Zitácuaro

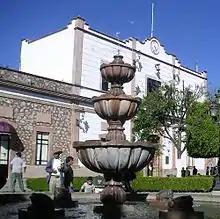
Fountain on the "zócalo" and municipal palace

An indigenous settlement was founded on the site of modern-day Zitácuaro, possibly as early as the 12th century, by Otomis and Mazahuas (an Otomi ceremonial centre still stands in San Felipe de los Alzati, 9 km to the north of the municipal seat). In the mid-14th century, Mazahuas led by Yquingari conquered the region.